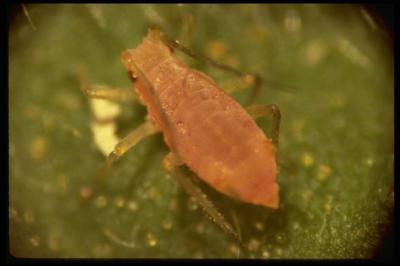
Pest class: green_peach_aphid